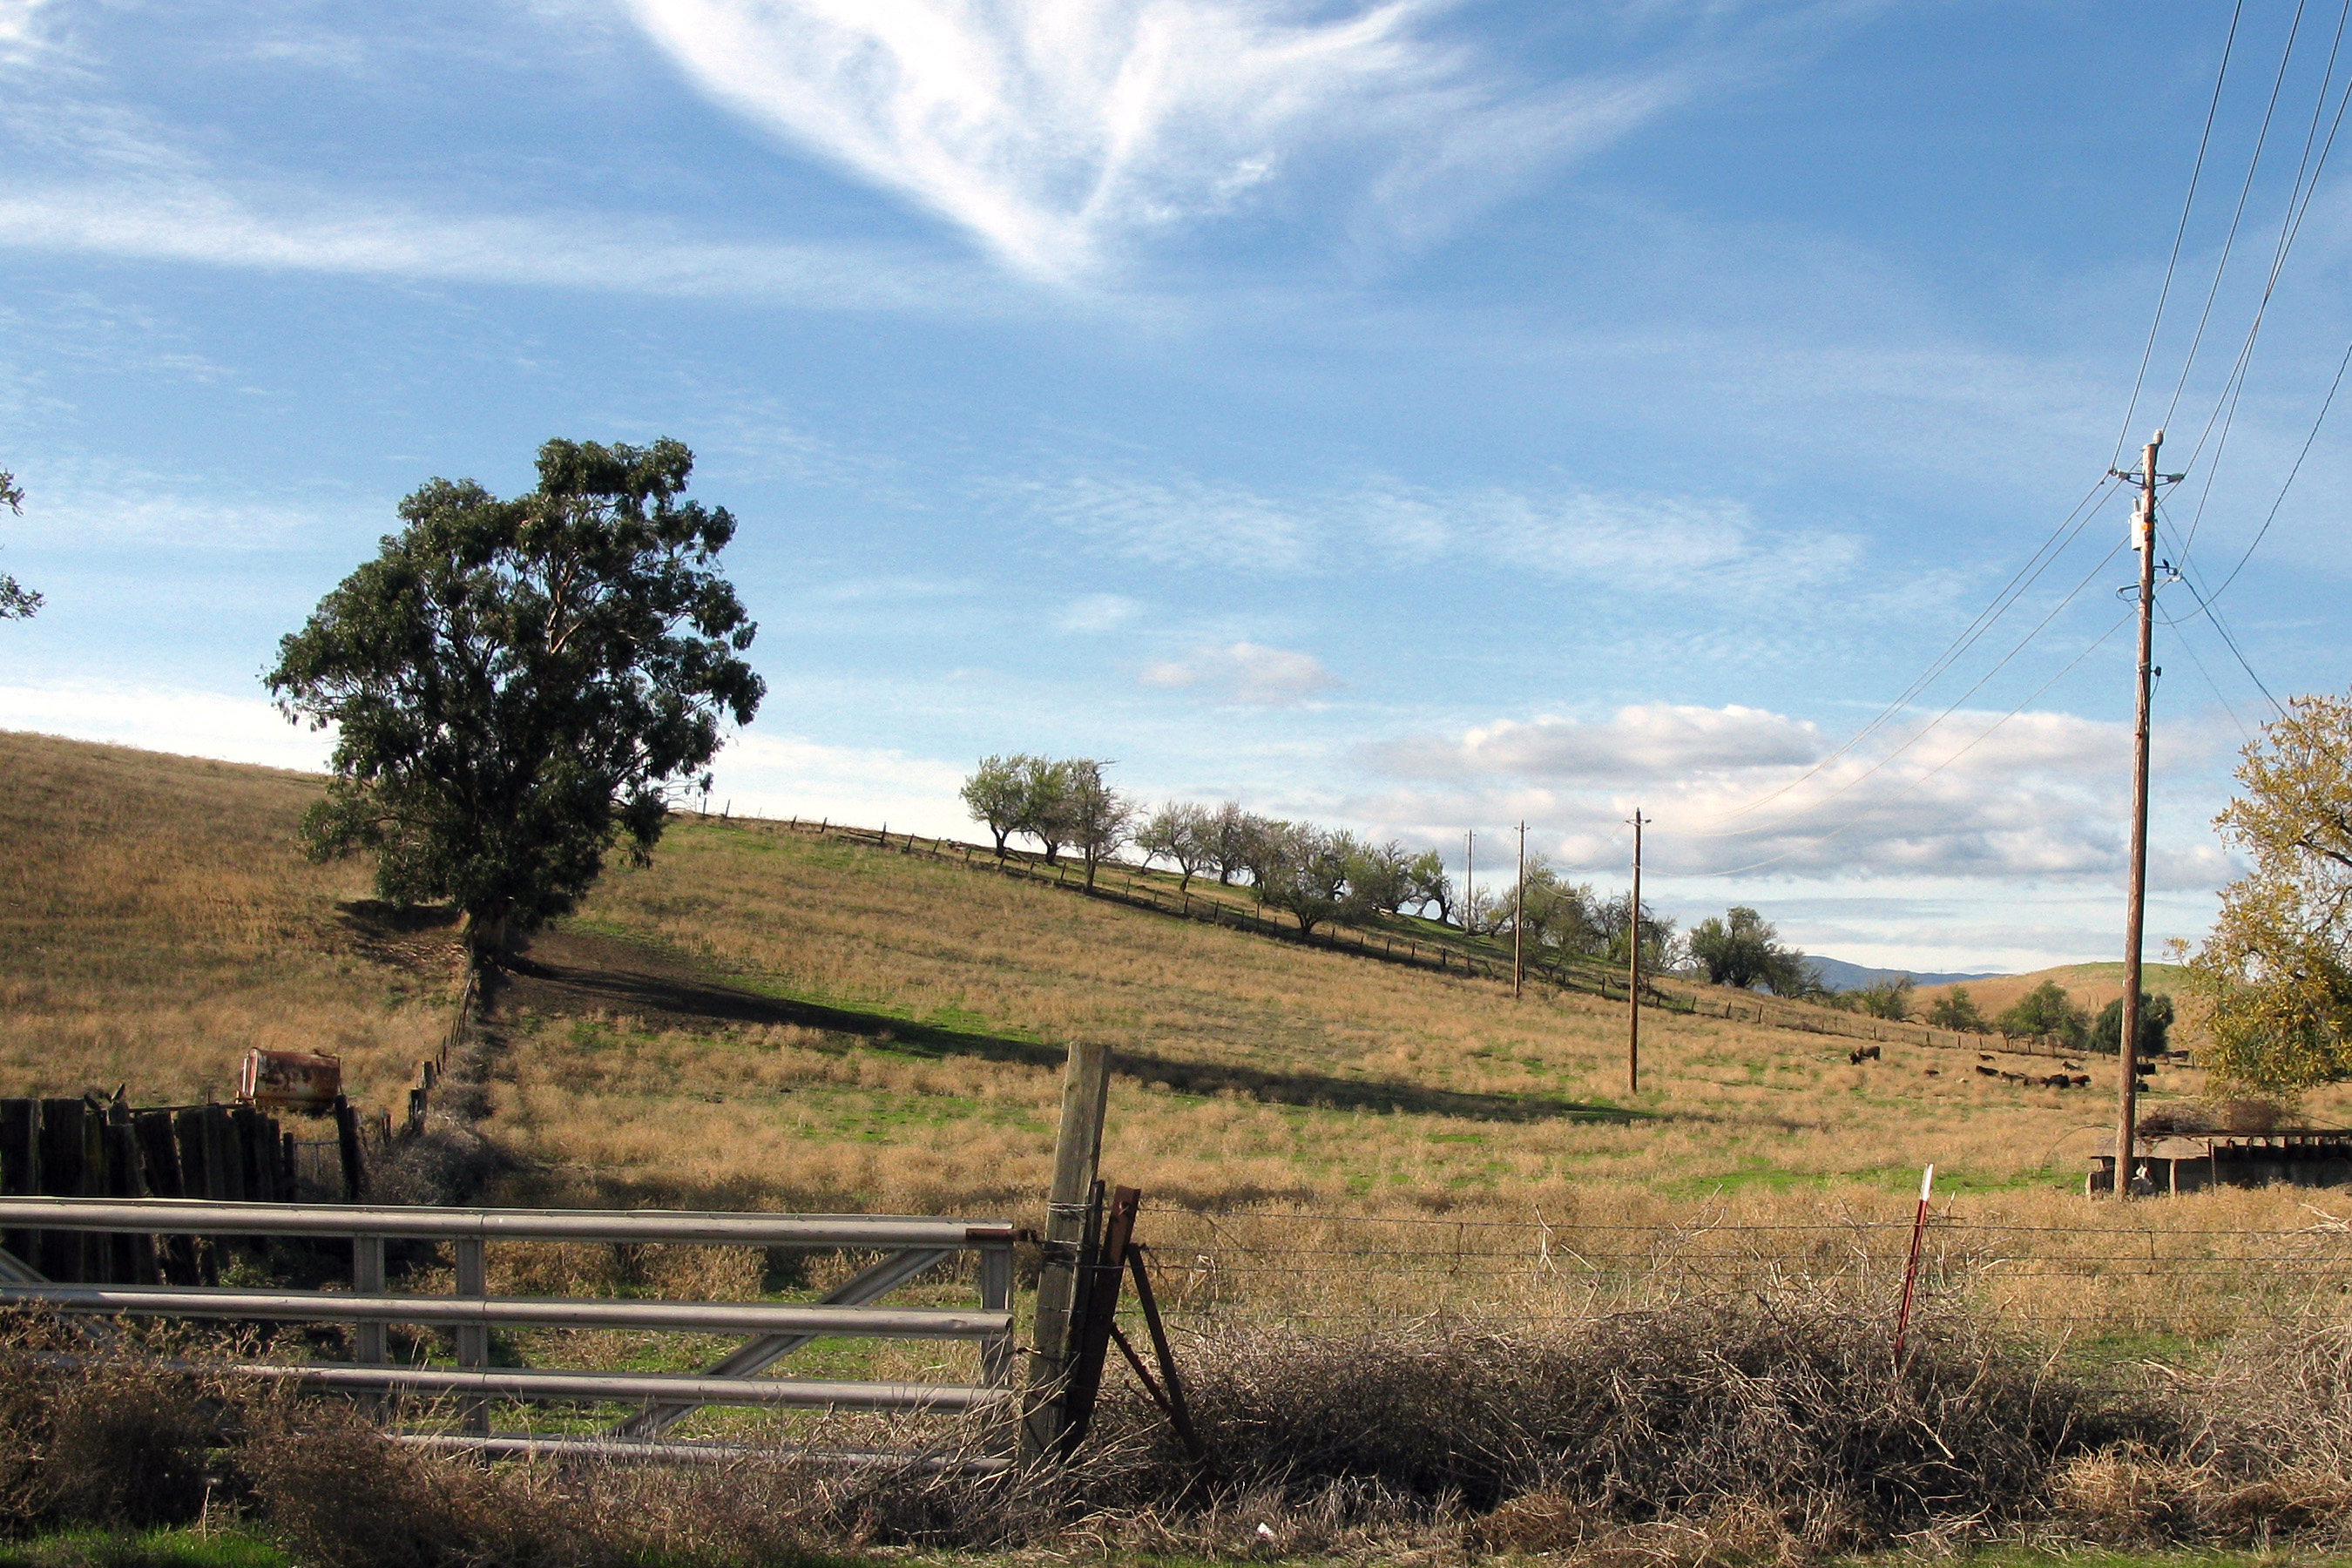
landscape, tree, grass, mountain, sky, field, farm, meadow, prairie, hill, pasture, ranch, agriculture, solano, bayarea, rural area, woody plant